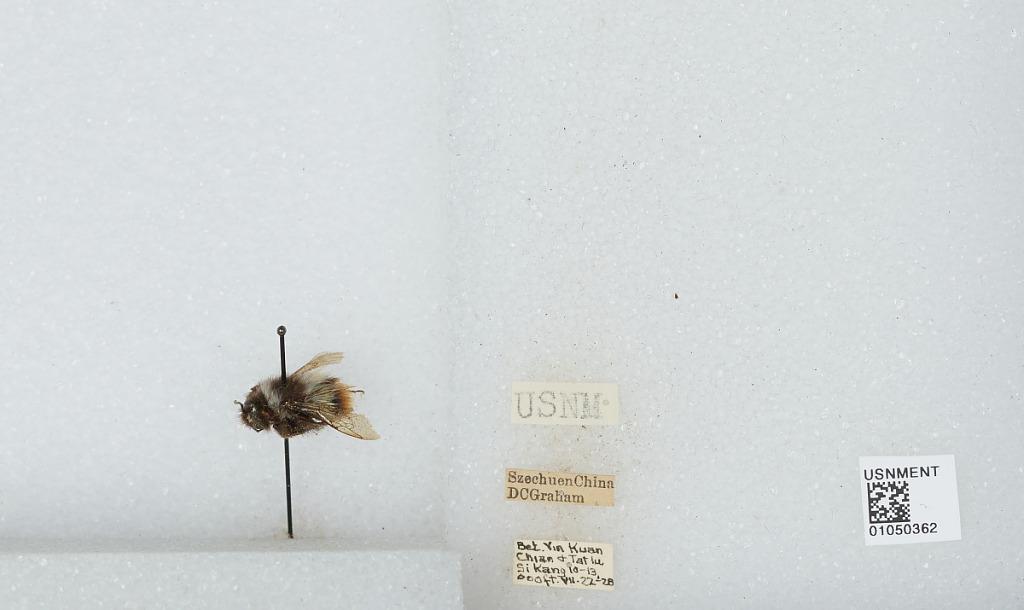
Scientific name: Bombus sp.
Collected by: D. Graham
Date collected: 1928-7-22
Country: China
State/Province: Sichuan
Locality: Between Yin Kuan Chian & Tatlu Si Kang